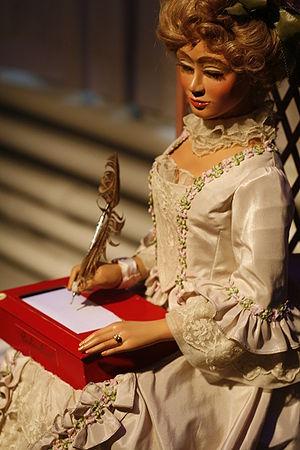
Reproduire l'apparence de la vie nécessite des qualités artistiques, comme pour reproduire l'inanimé et techniques par des automates mécaniques. Cela demande un certain savoir-faire et des compétences en de multiples domaines.